Gene Pierson

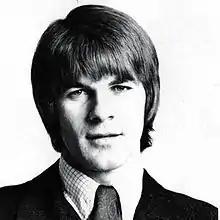
Cover of "Spinning the Moments" by Gene Pierson

Pierson was featured in "Playdate", "Groove" and a number of women's magazines, alongside the British and American pop stars of the time. He was working four nights a week, regularly appearing on television and touring with artists including Tommy Adderley, Larry's Rebels, Shane, The Chicks, Simple Image and the La De Da's.